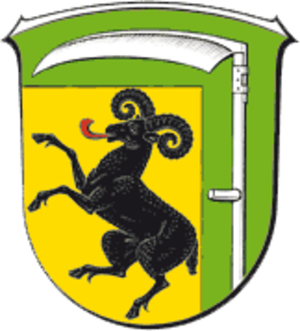
Burghaun est une municipalité allemande située dans le land de la Hesse et l'arrondissement de Fulda.